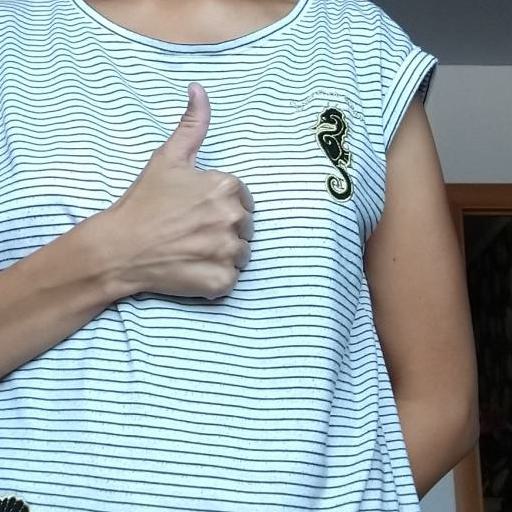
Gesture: like